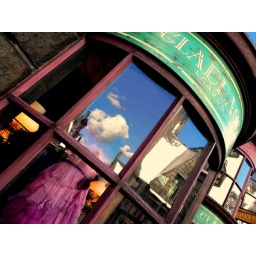
dress store window thing in hogsmead in universal studios